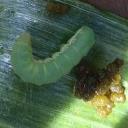
Crop: Onion
Condition: caterpillar-p